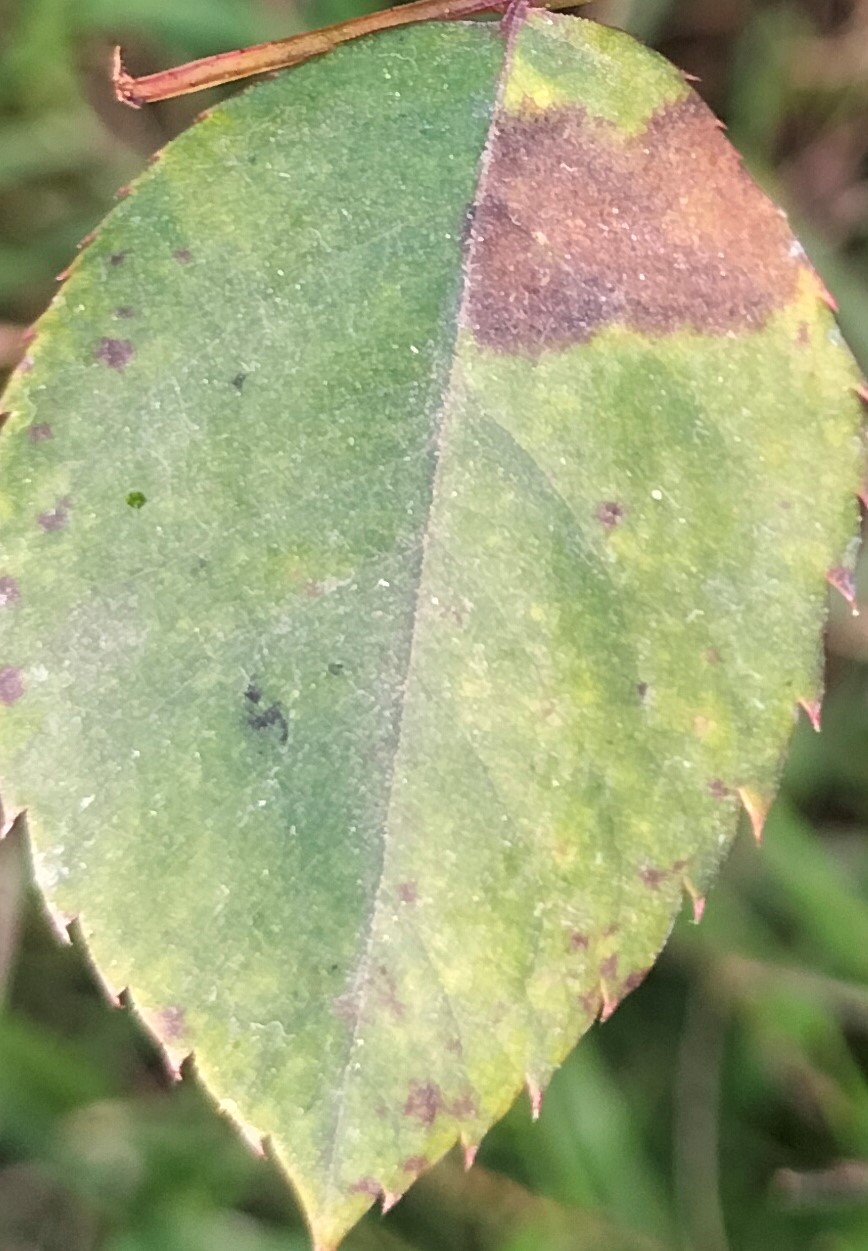
Label: Black Spot